Sanctified (song)

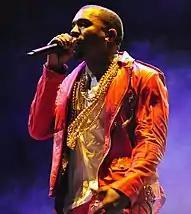
Kanye West was the song's primary producer and he also makes a guest appearance.

In February 2014, a short preview of the song was released featuring the chorus, performed by Kanye West and Big Sean. Following the track list reveal for the album, on February 7, 2014, producer DJ Mustard revealed that he co-produced "Sanctified" with Kanye West. The song was also produced by Mike Dean, along with being written by William Roberts, Sean Anderson, Kanye West, and Dijon McFarlane. Betty Wright lent her vocal talent to the song during a late night studio session she did as a favor to DJ Khaled in order for him to meet a deadline. She recorded the hook in fifteen minutes while sitting on a sofa In the song, West raps about how he feels about people playing up his earlier works and dismiss who he is now, before saying that he's not going to worry about it. Then later he says, "Wipe my forehead with a handkerchief and wash my sins in the blood of Jesus, People sayin', 'Ye, we need another "Yeezus"." This being a reference to his experimental sixth studio album.